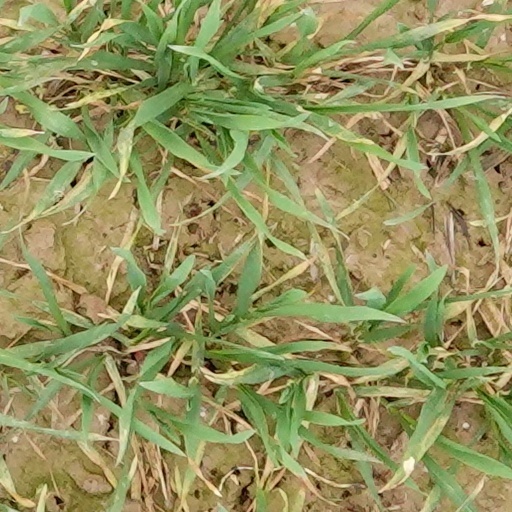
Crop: wheat